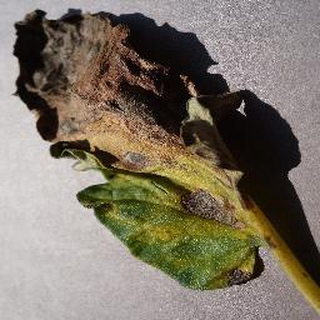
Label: tomato_early_blight